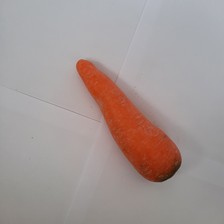
Label: others